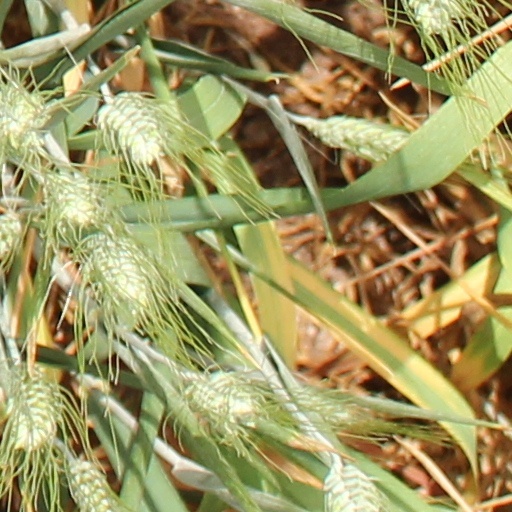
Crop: wheat